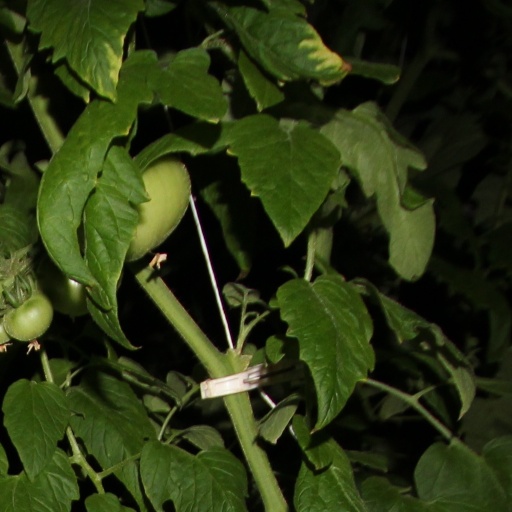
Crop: tomato